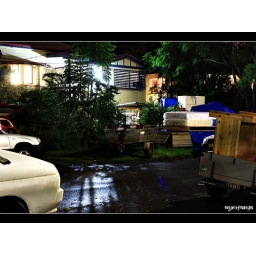
The whole street was evacuating and people from higher ground were coming around offering a hand...